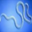
Label: worm